HMCS Prince David

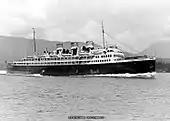
CNSS "Prince David", Vancouver, British Columbia, August 1930

Three ships, "Prince David", and were ordered in 1929 from Cammell Laird & Co. by the Canadian National Railways subsidiary CN Steamships to operate as small luxury liners on the West Coast of Canada. The specifications for all three ships had been identical: three decks, three funnels, cruiser sterns and accommodation for 300 passengers. Each had cost $2,000,000 at completion and with a speed of , they were among the fastest ships in the Canadian registry. Named after David E. Galloway, a vice president of Canadian National Steamships, "Prince David" arrived on the West Coast in the summer of 1930 and was put on the Vancouver – Victoria – Seattle daily service.